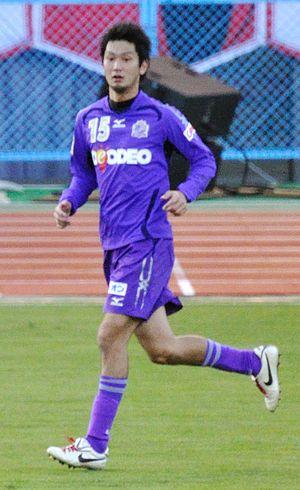
Yojiro Takahagi est un footballeur japonais né le 2 août 1986. Il évolue au poste de milieu de terrain.